Skibsklarerergaarden

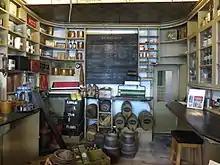
The supply shop on the ground floor

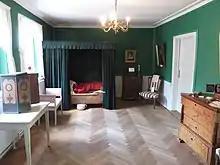
Part of the shipping agent's private residence on the first floor

The house dates from the 16th century but was adapted in 1781. Christian Simmelkier opened the Ship-chandler in 1809. The building was acquired by Ove Elling Galschiøt in 1823.